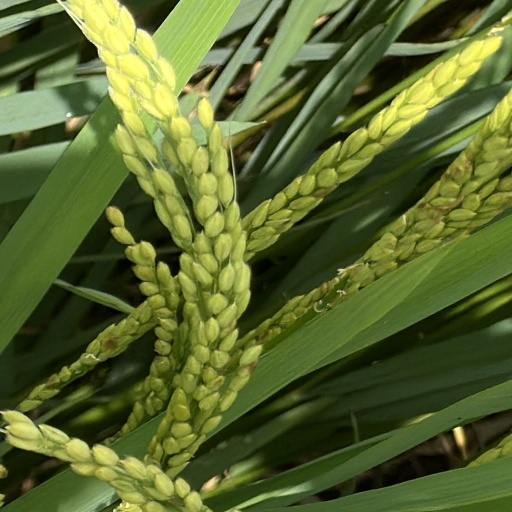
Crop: rice